Grinnell College

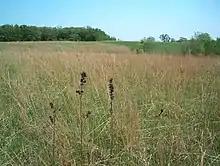
Prairie ecosystem of the Conard Environmental Research Area

In 1882, Grinnell College was struck by a tornado—then called a cyclone, after which the college yearbook was named. The storm devastated the campus and destroyed both college buildings. Rebuilding began immediately, and the determination to expand was not limited to architecture: the curriculum was again extended to include departments in political science (one of the first in the United States—the University of Minnesota's department was founded in 1879, three years earlier) and modern languages.